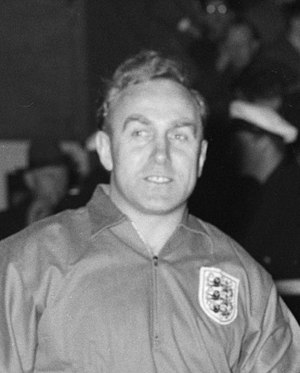
Billy Wright
Billy Wright i 1961
William Ambrose Wright CBE var en engelsk fodboldspiller og manager.